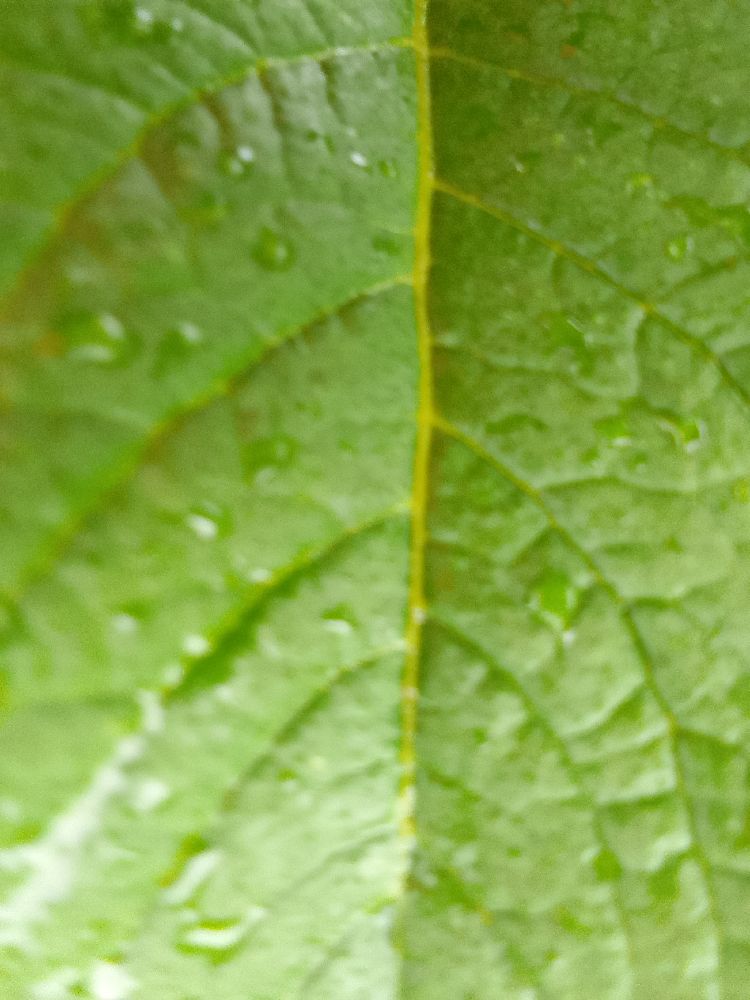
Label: Healthy